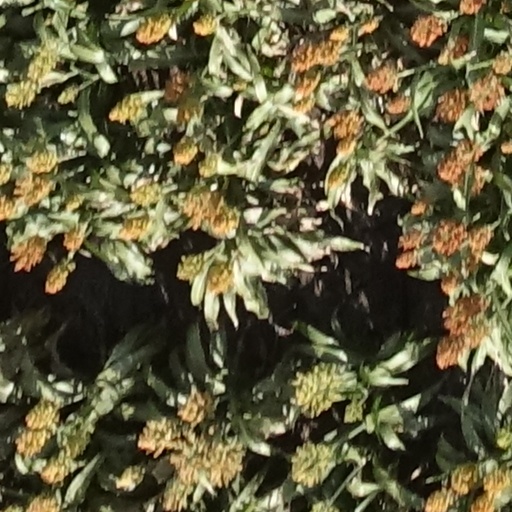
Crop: sorghum